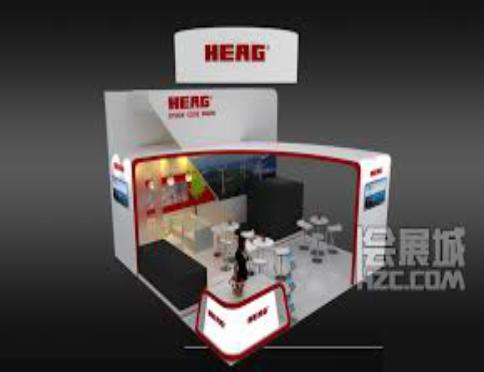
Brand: Hua Yi Elec Apparatus Group
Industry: Electronic